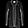
Label: Pullover